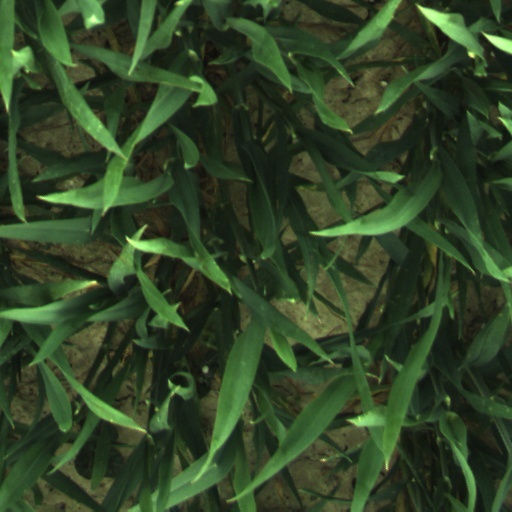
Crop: wheat